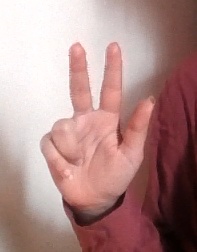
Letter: al